The Scream

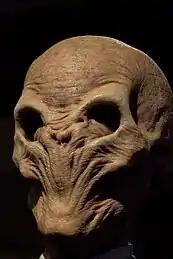
"The Silence" from "Doctor Who" have an appearance partially based on "The Scream"

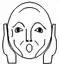
US Department of Energy Scream

On 12 February 1994, the same day as the opening of the 1994 Winter Olympics in Lillehammer, two men broke into the National Gallery, Oslo, and stole its version of "The Scream", leaving a note reading "Thanks for the poor security". The painting had been moved down to a second-story gallery as part of the Olympic festivities. After the gallery refused to pay a ransom demand of US$1 million in March 1994, Norwegian police set up a sting operation with assistance from the British police (SO10) and the Getty Museum and the painting was recovered undamaged on 7 May 1994. In January 1996, four men were convicted in connection with the theft, including Pål Enger, who had been convicted of stealing Munch's "Love and Pain" in 1988. They were released on appeal on legal grounds: the British agents involved in the sting operation had entered Norway under false identities.